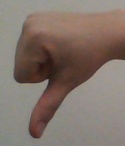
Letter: waw